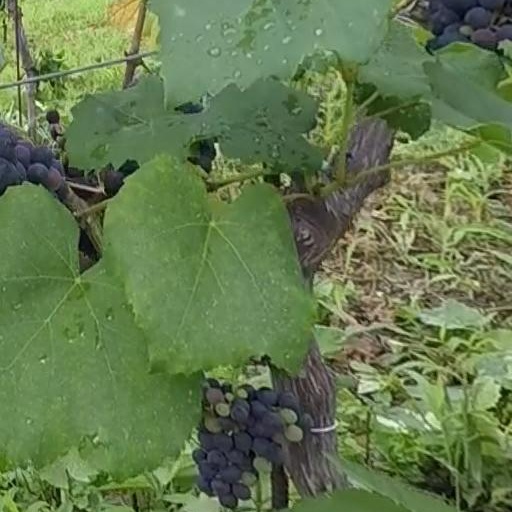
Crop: grape